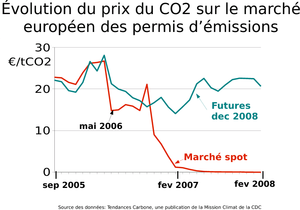
Une bourse du carbone est un type de marché de droits à polluer pour les gaz à effet de serre. Un tel marché peut exister à un niveau national, ou international si les droits attribués sont rigoureusement de même nature. Un tel mécanisme est prévu par le protocole de Kyoto.
L'environnement est « l'ensemble des éléments qui entourent un individu ou une espèce et dont certains contribuent directement à subvenir à ses besoins », ou encore comme « l'ensemble des conditions naturelles et culturelles susceptibles d’agir sur les organismes vivants et les activités humaines ».